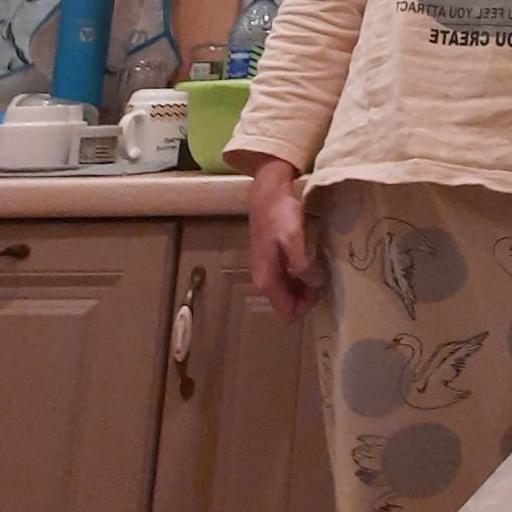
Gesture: no_gesture